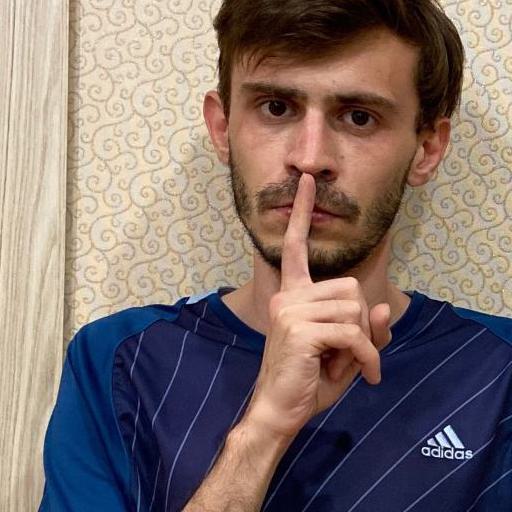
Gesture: mute